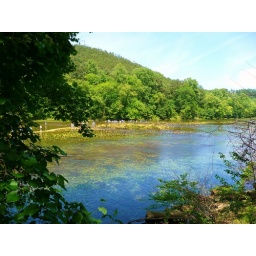
Rubber ducks floating in the river during the Duck Race at the Riverside Day Use Area